Francesco Balilla Pratella

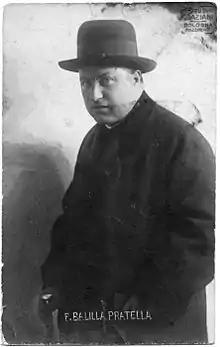
Francesco Balilla Pratella, ca. 1912

Francesco Balilla Pratella (Lugo, Italy February 1, 1880 – Ravenna, Italy May 17, 1955) was an Italian composer, musicologist and essayist. Although he was one of the leading advocates of Futurism in Italian music, much of Pratella's own music betrays little obvious connection to the views espoused in the manifestos he authored.